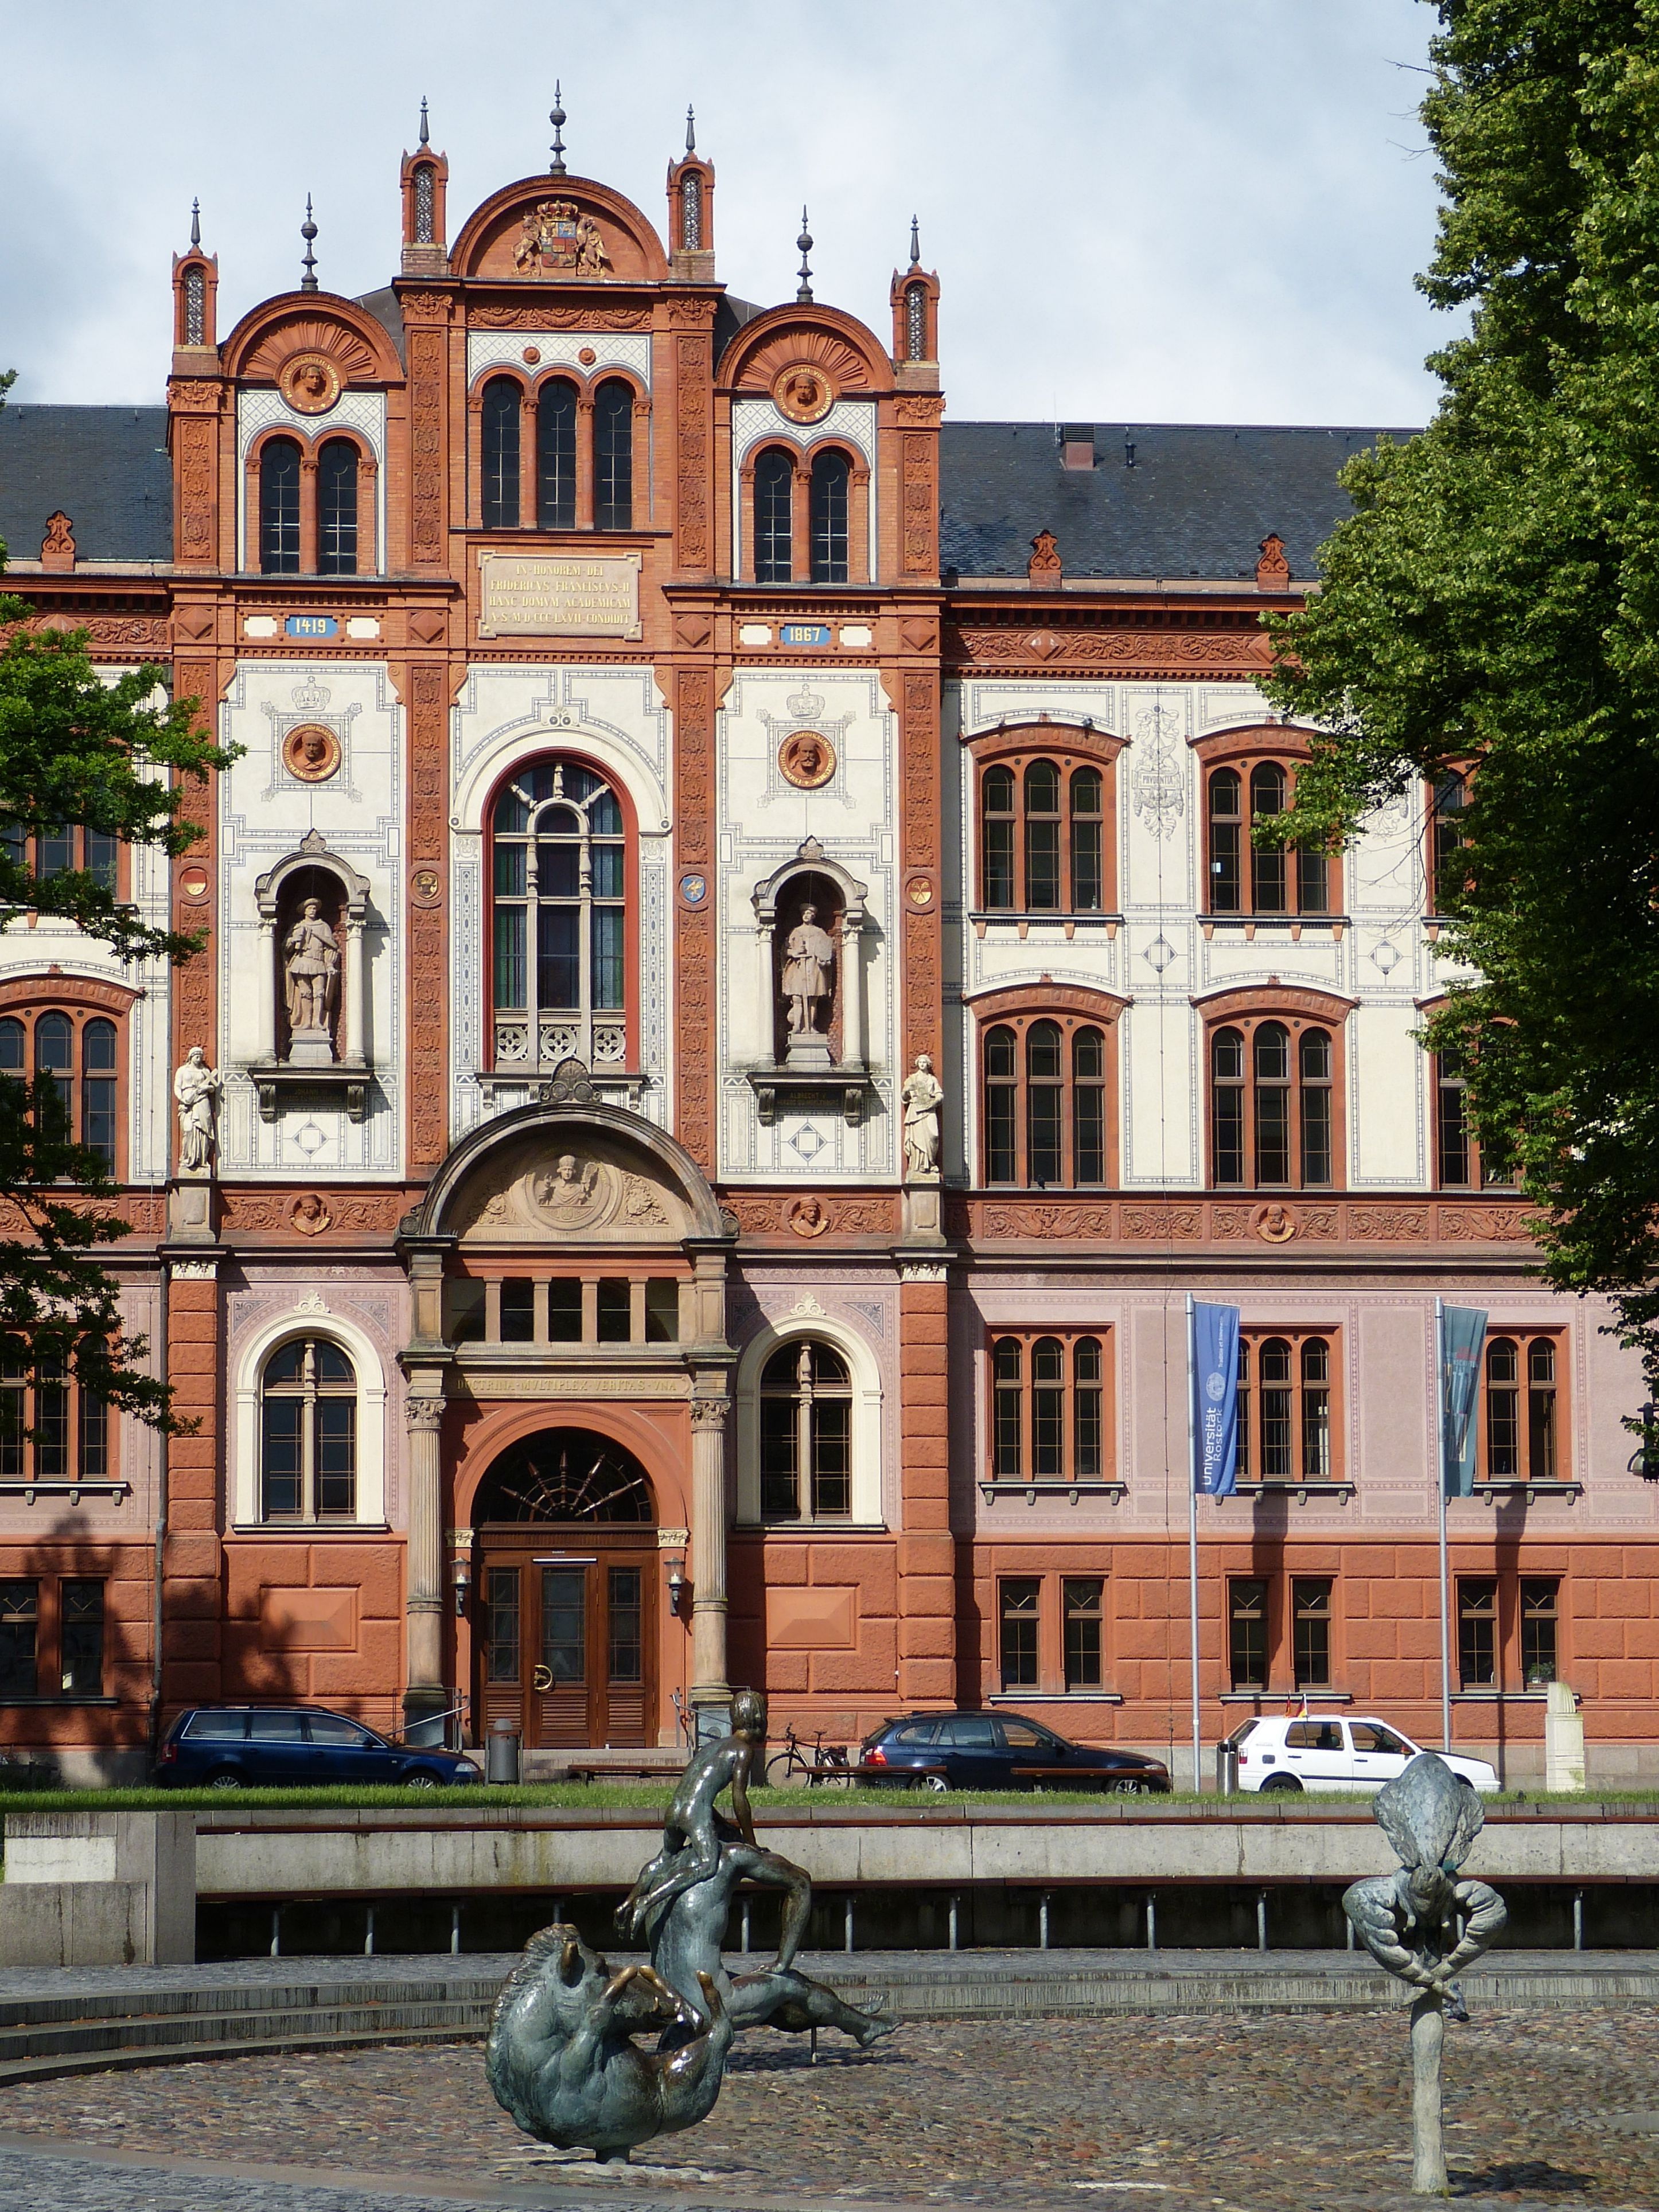
architecture, mansion, house, town, building, chateau, palace, city, downtown, space, landmark, facade, brick, waterway, sculpture, university, fountain, town square, estate, historically, rostock, neighbourhood, mecklenburg western pomerania, state capital, project parzival fountain construction, urban area, human settlement